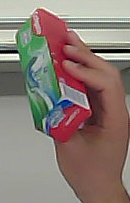
Product: colgate_toothpaste